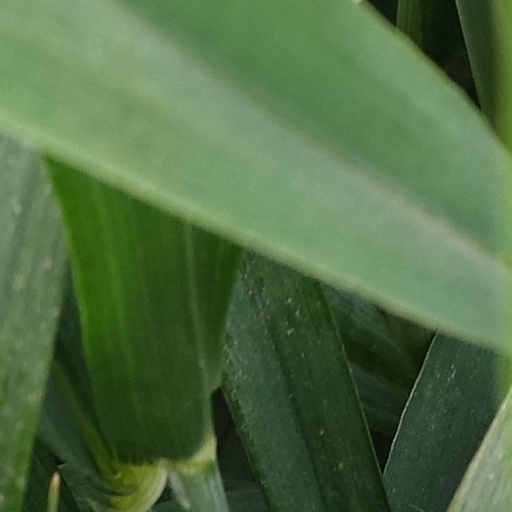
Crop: wheat